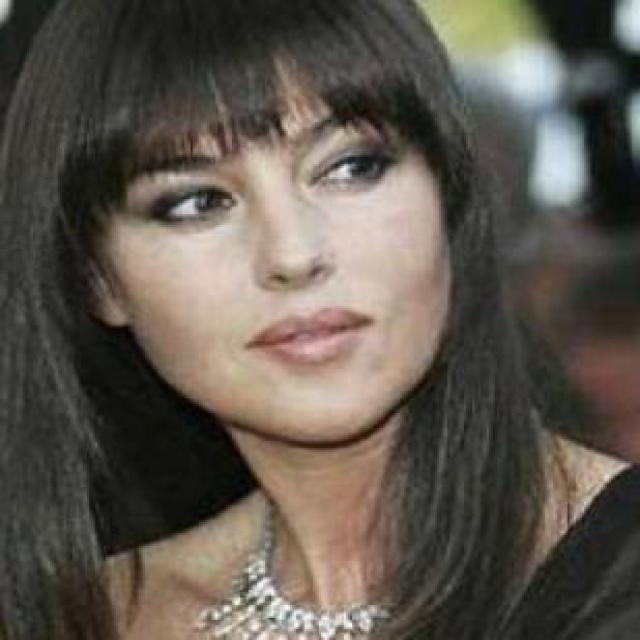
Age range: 21-44